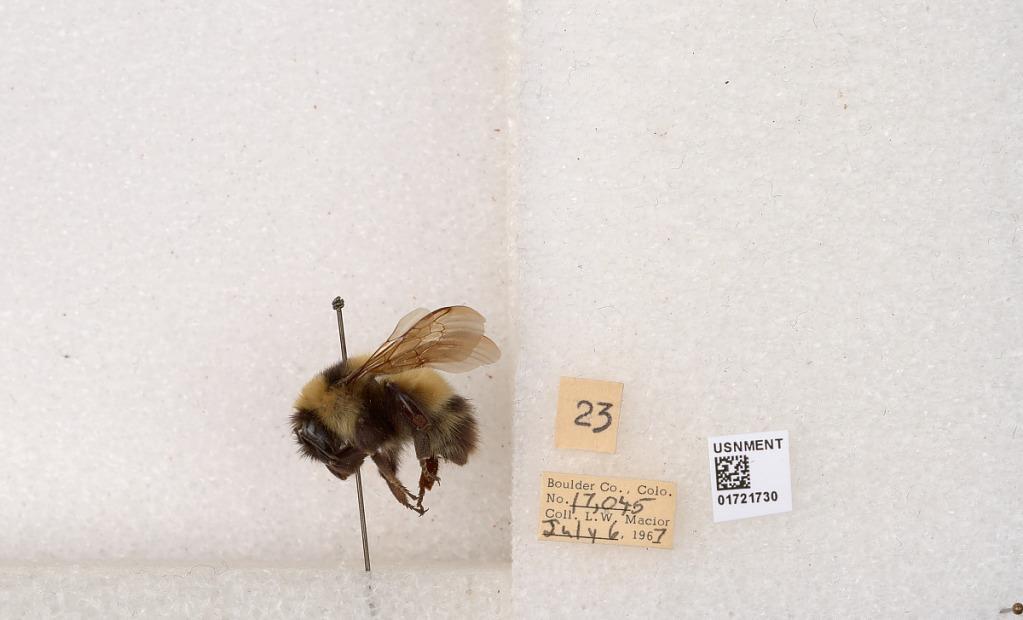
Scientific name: Bombus kirbyellus
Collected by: L. Macior
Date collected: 1967-7-6
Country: United States
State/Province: Colorado
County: Boulder
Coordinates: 40.0925, -105.358